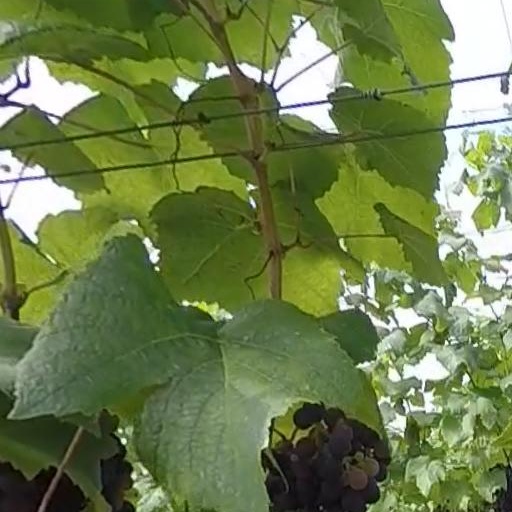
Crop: grape